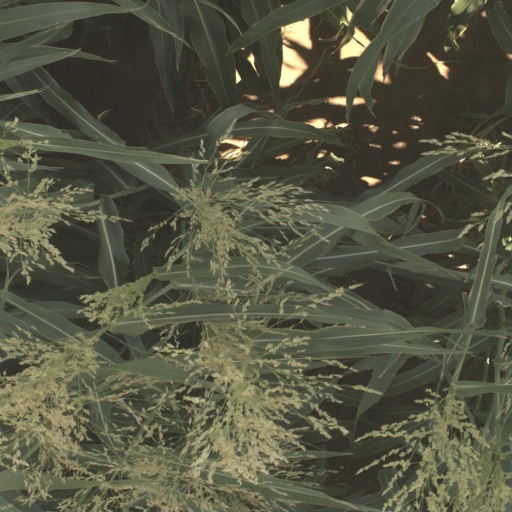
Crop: sorghum